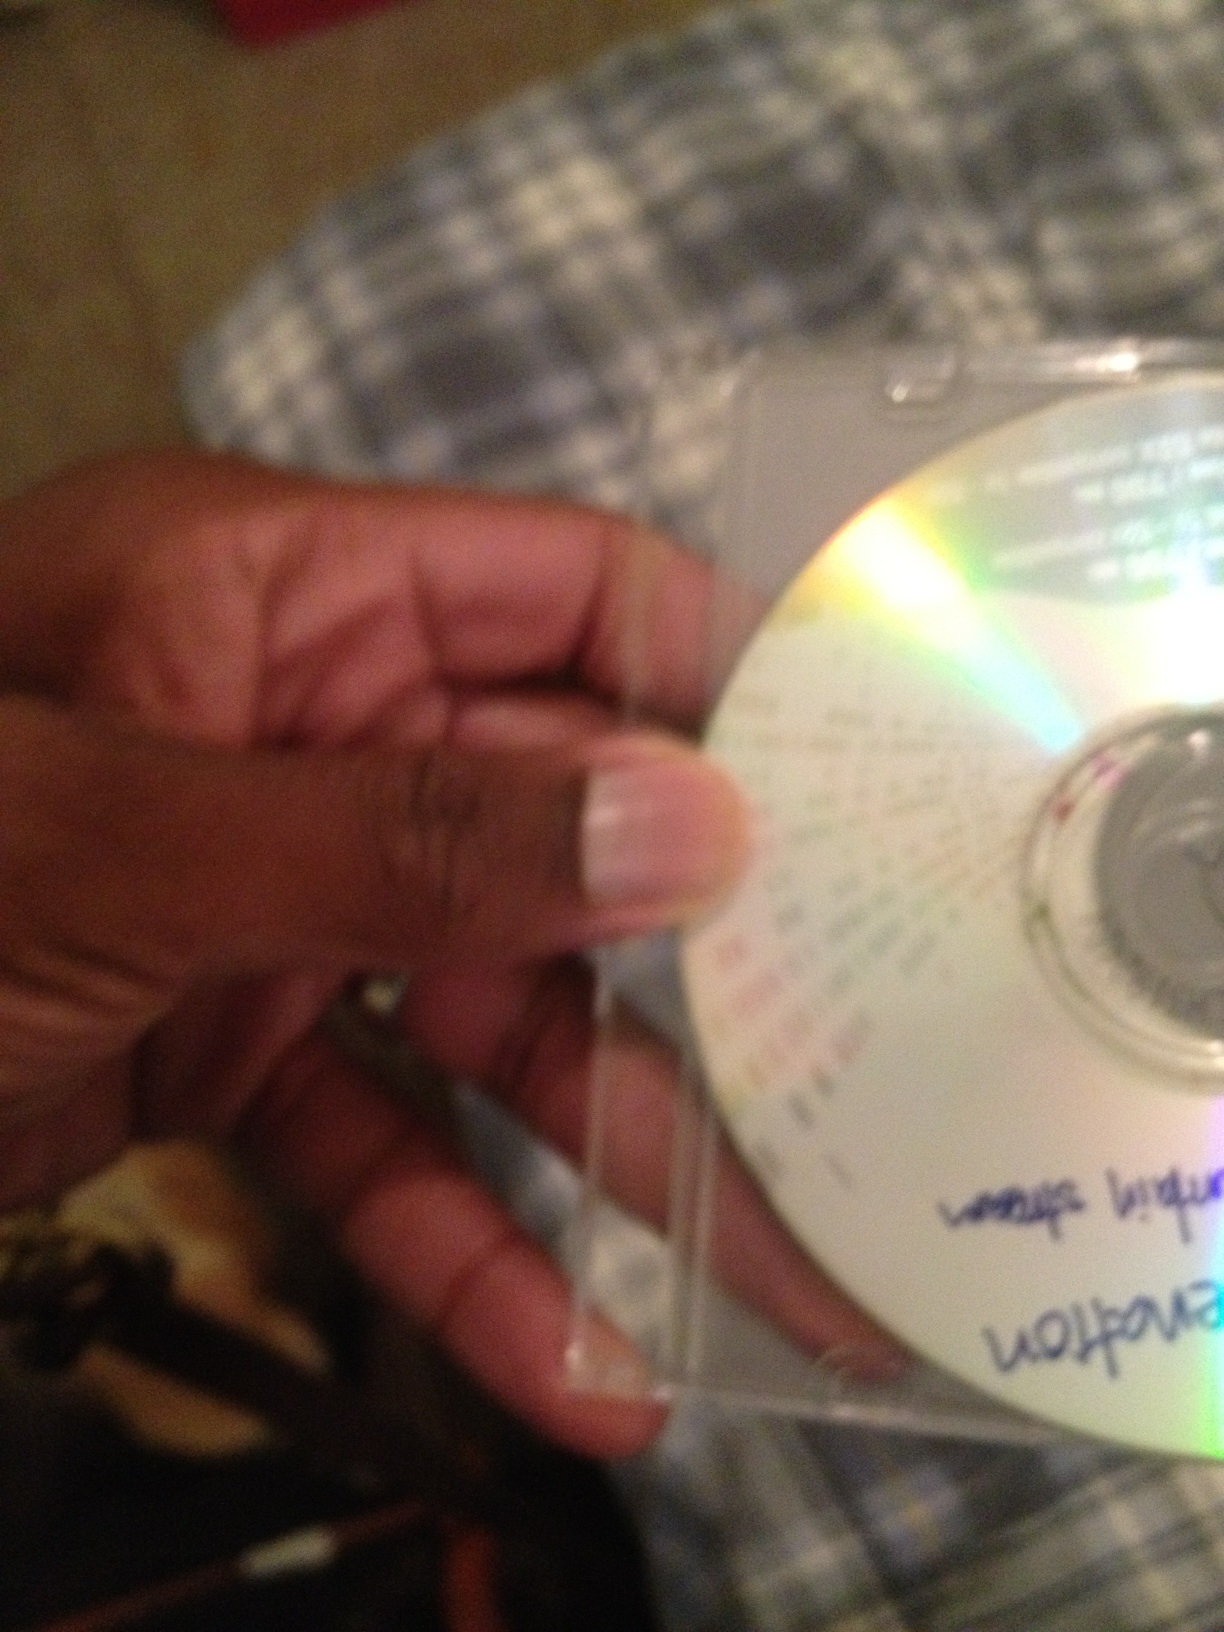Question: What is the title of this CD?
Answer: unanswerable